Maritime history of the Channel Islands

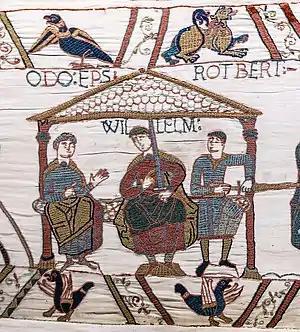

The era ended with the loss by King John in 1204 of French territories of Normandy, putting the islands in the front line of the wars between England and France that would last for 700 years. They elected to stay with the English inheritor of the Duke of Normandy title, so severing, in times of war, the trade route to France, except for religious trade, as churches were linked to Coutances until 1568.